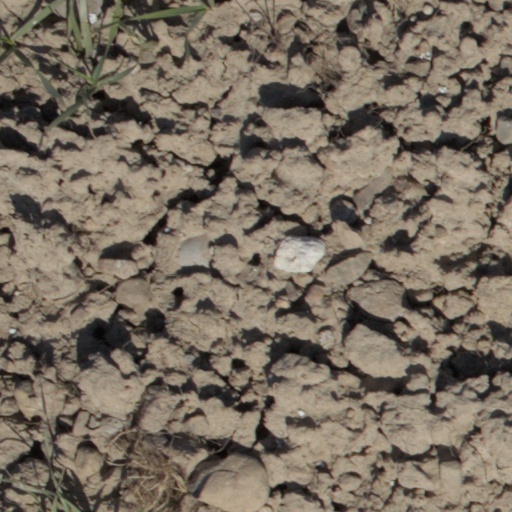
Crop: wheat